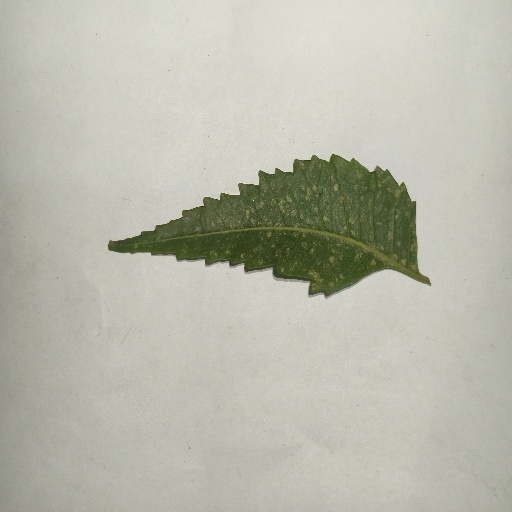
Species: Neem
Leaf condition: Powdery Mildew